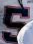
Number: 5